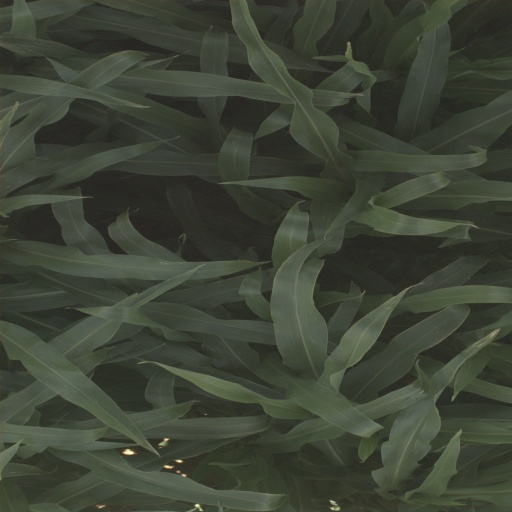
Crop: sorghum